(Your Love Keeps Lifting Me) Higher and Higher

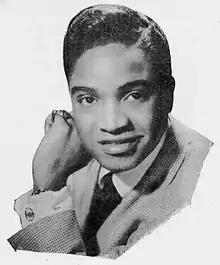
Jackie Wilson, 1961

The backing track was recorded on July 6, 1967 at Columbia's studios in Chicago. Produced by Carl Davis, the session, arranged by Sonny Sanders, featured bassist James Jamerson, drummer Richard "Pistol" Allen, guitarist Robert White, and keyboardist Johnny Griffith; these four musicians were all members of the Motown Records house band The Funk Brothers who often moonlighted on sessions for Davis to augment the wages paid by Motown.